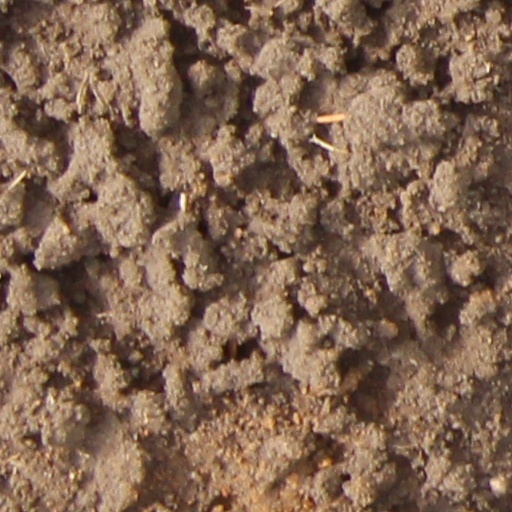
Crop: wheat